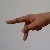
The image shows a hand gesture representing the letter 'P' in Indian Sign Language.